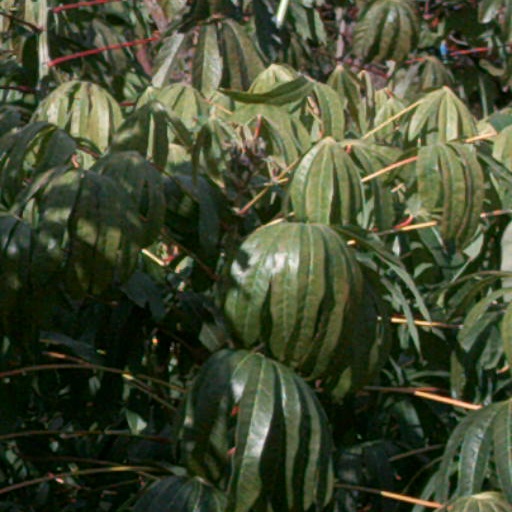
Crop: cassava